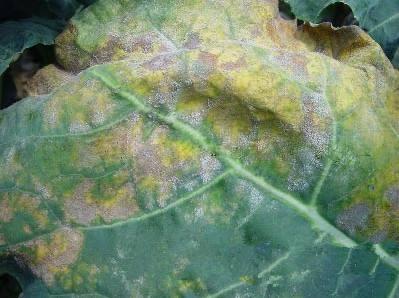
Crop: unknown
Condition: broccoli_broccoli_downy_mildew